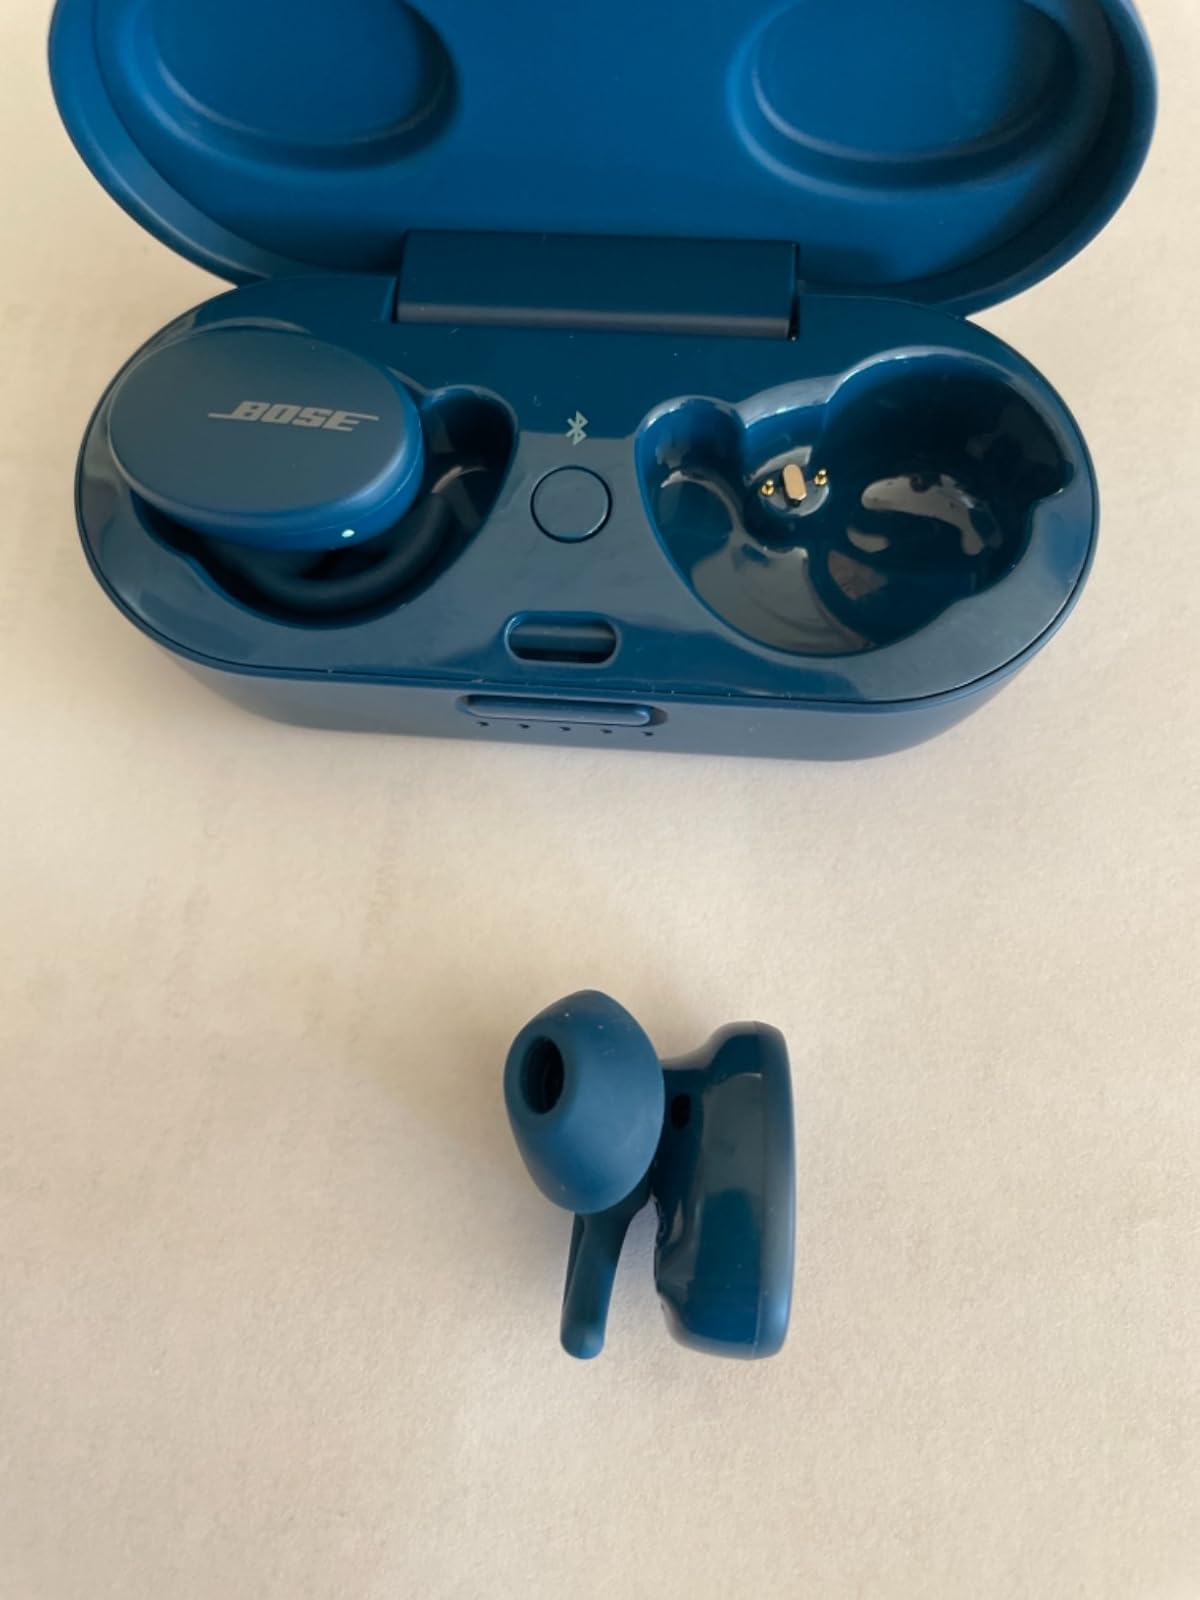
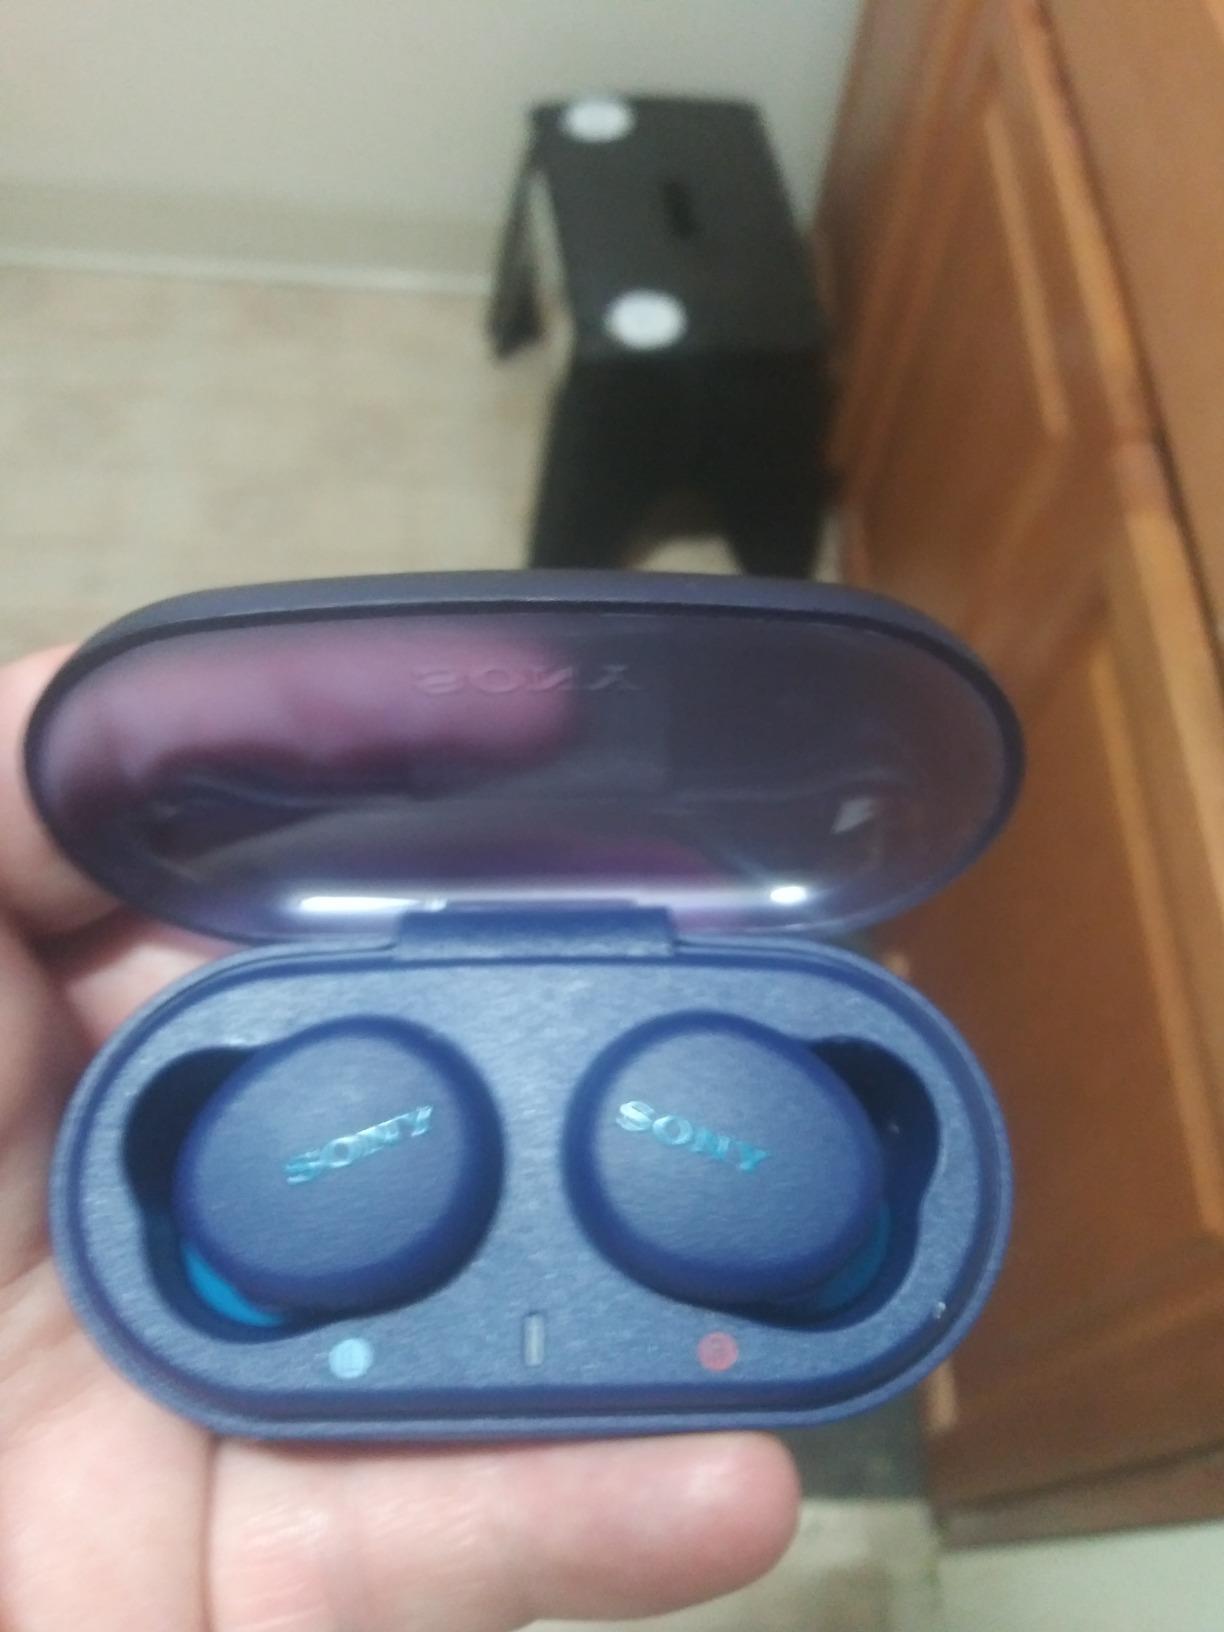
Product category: earbuds
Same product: no